British Rail 10100

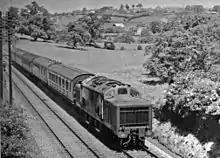
The Fell Diesel south of Belper on a Manchester-London express

In the Fell locomotive, however, the four main drive engines received their charge from Roots blowers driven by two further auxiliary engines which were governed such that when the traction power demand was more than minimal, they operated at essentially a constant speed. Since a Roots blower is a positive-displacement device, this meant that the mass flow rate at which charge was delivered to the main engines depended not on the speed of the main engines but on that of the auxiliary engines, so the power output of the main engines was essentially defined by the speed of the auxiliary engines.